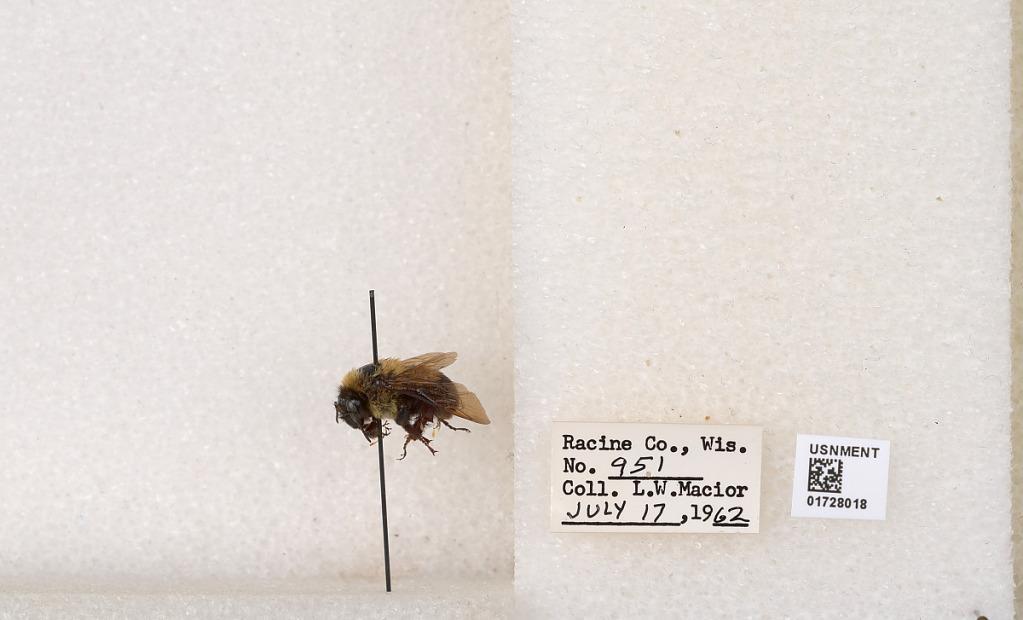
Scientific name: Bombus (Separatobombus) griseocollis (De Geer)
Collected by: L. Macior
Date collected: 1962-7-17
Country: United States
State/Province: Wisconsin
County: Racine
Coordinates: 42.7299, -87.8123